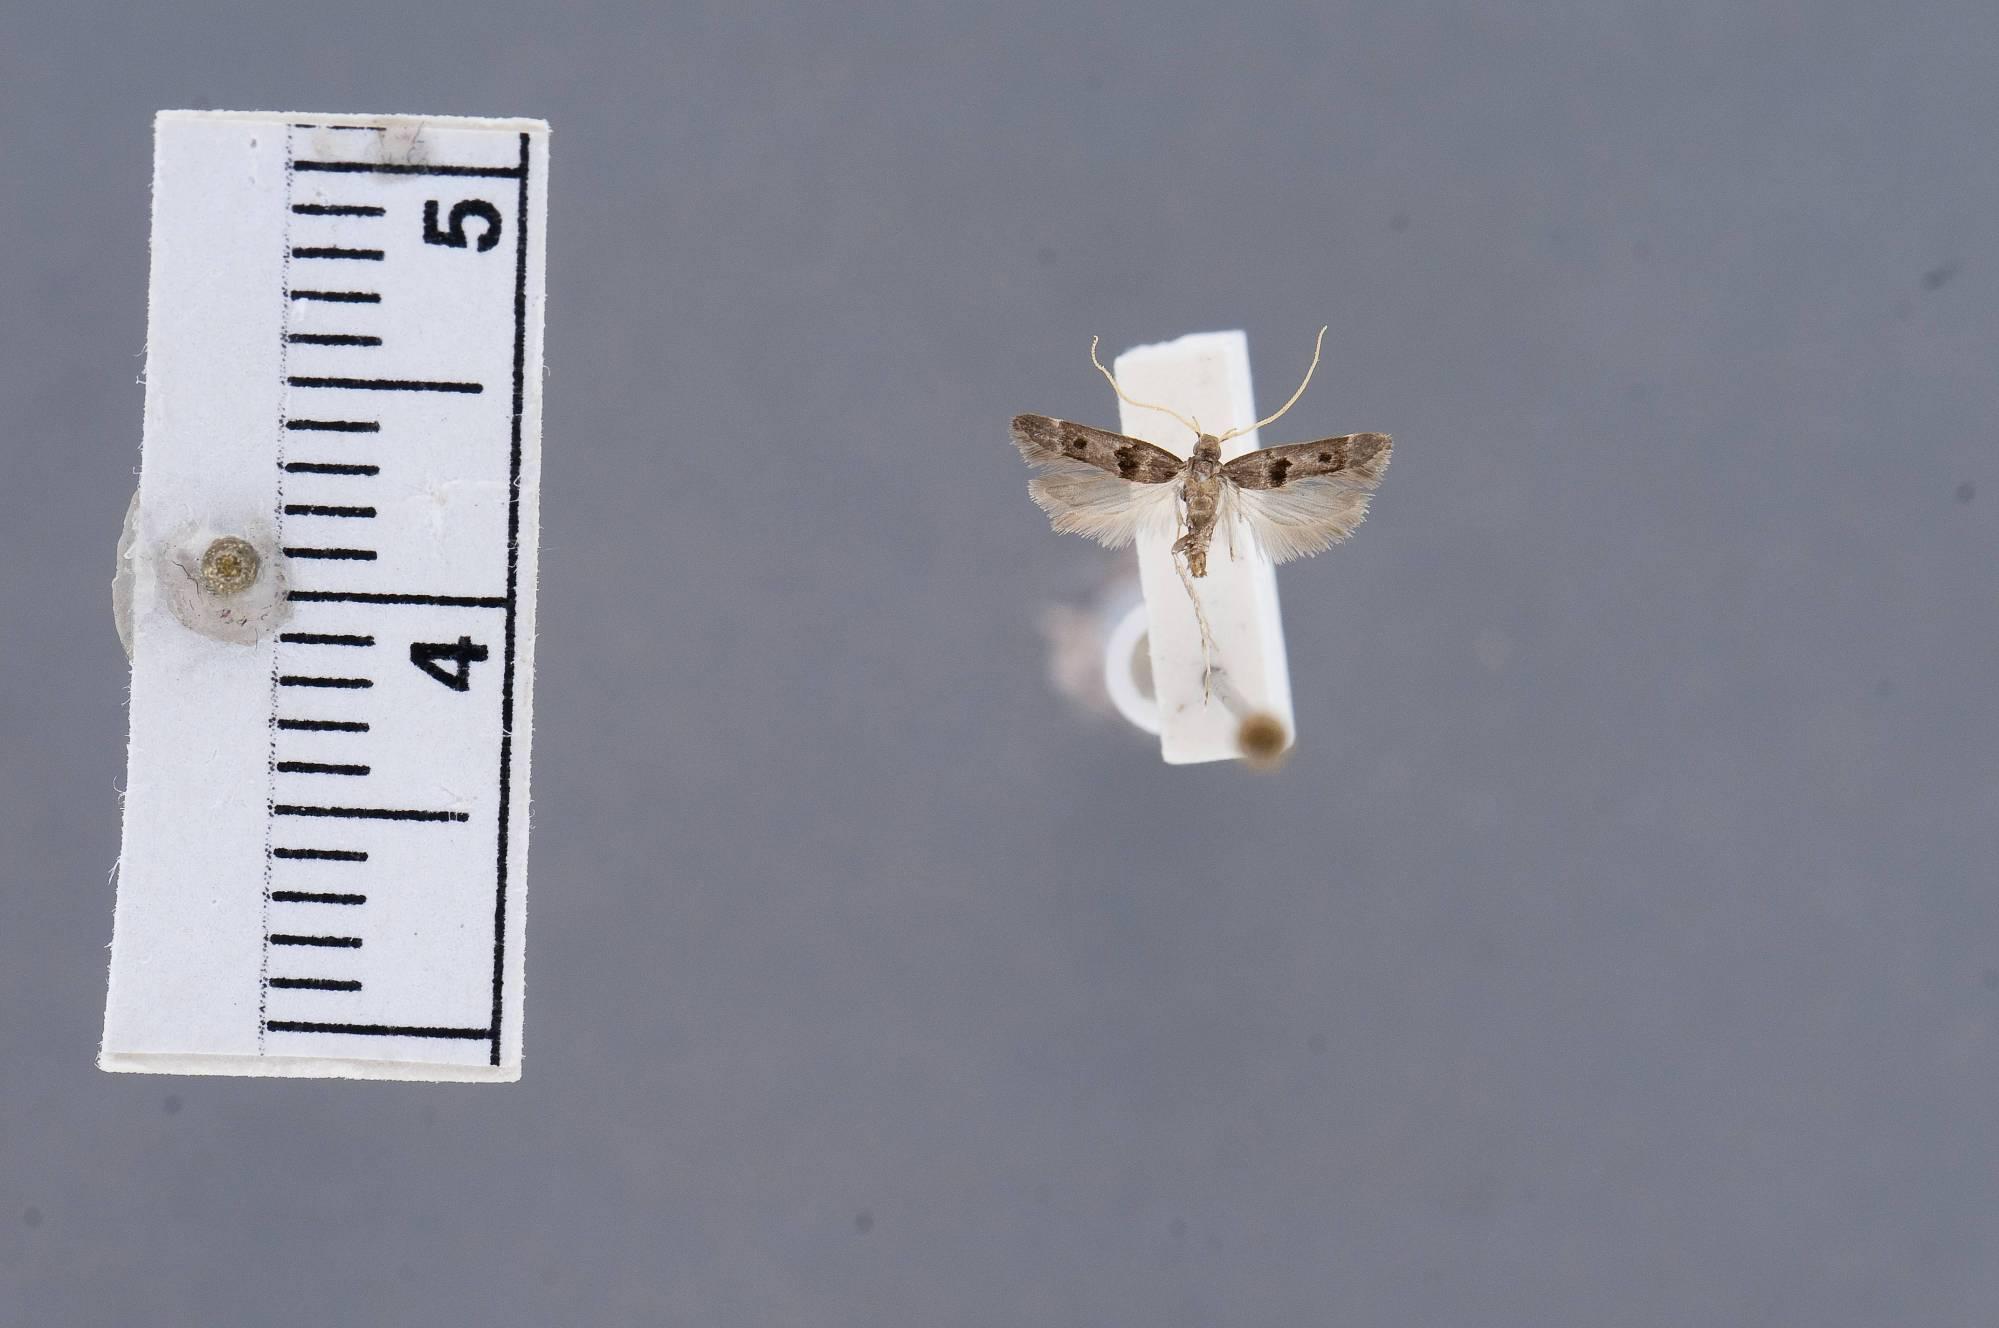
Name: Hyperochtha acanthovalva
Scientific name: Hyperochtha acanthovalva Park et al., 2001
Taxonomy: Animalia, Arthropoda, Insecta, Lepidoptera, Glossata, Lecithoceridae, Lecithocerinae
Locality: Peradeniya, 2300', Upper Hantahe Hill, Kandy, Sri Lanka
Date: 12 Jan 1970 to 16 Jan 1970